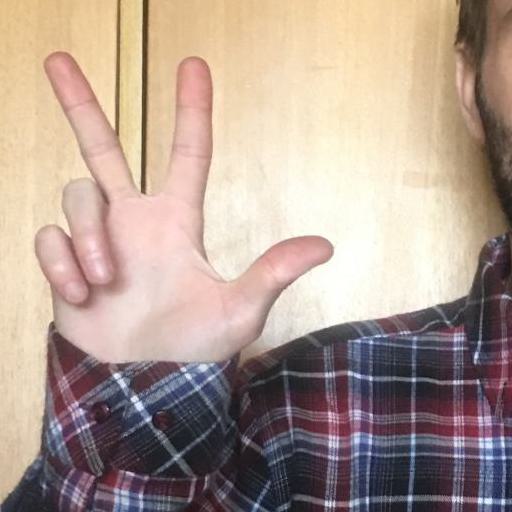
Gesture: three2